General Electric GEnx

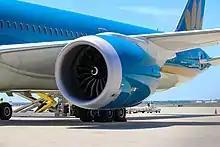
Front view of a GEnx-1B on a Vietnam Airlines 787-10

In March 2014, a GEnx-powered Boeing 787 had its first in-flight shut down in operation when a Japan Airlines (JAL) flight had to divert to Honolulu after an oil pressure alert, bringing its in-flight shut down rate to 1 per 1/0.0036round0,000 hours.